Government Palace, Peru

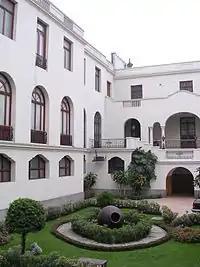
Sevillian Patio of the Government Palace

The current Government Palace building dates largely from the 1920s. It is representative of the Neo-Plateresque style characteristic of Lima from the 1920s to the 1940s. The coat of arms of Pizarro is displayed on the main portico of the building, at Palacio Street, which was designed and built by the French architect Claude Antoine Sahut Laurent (1883–1932).